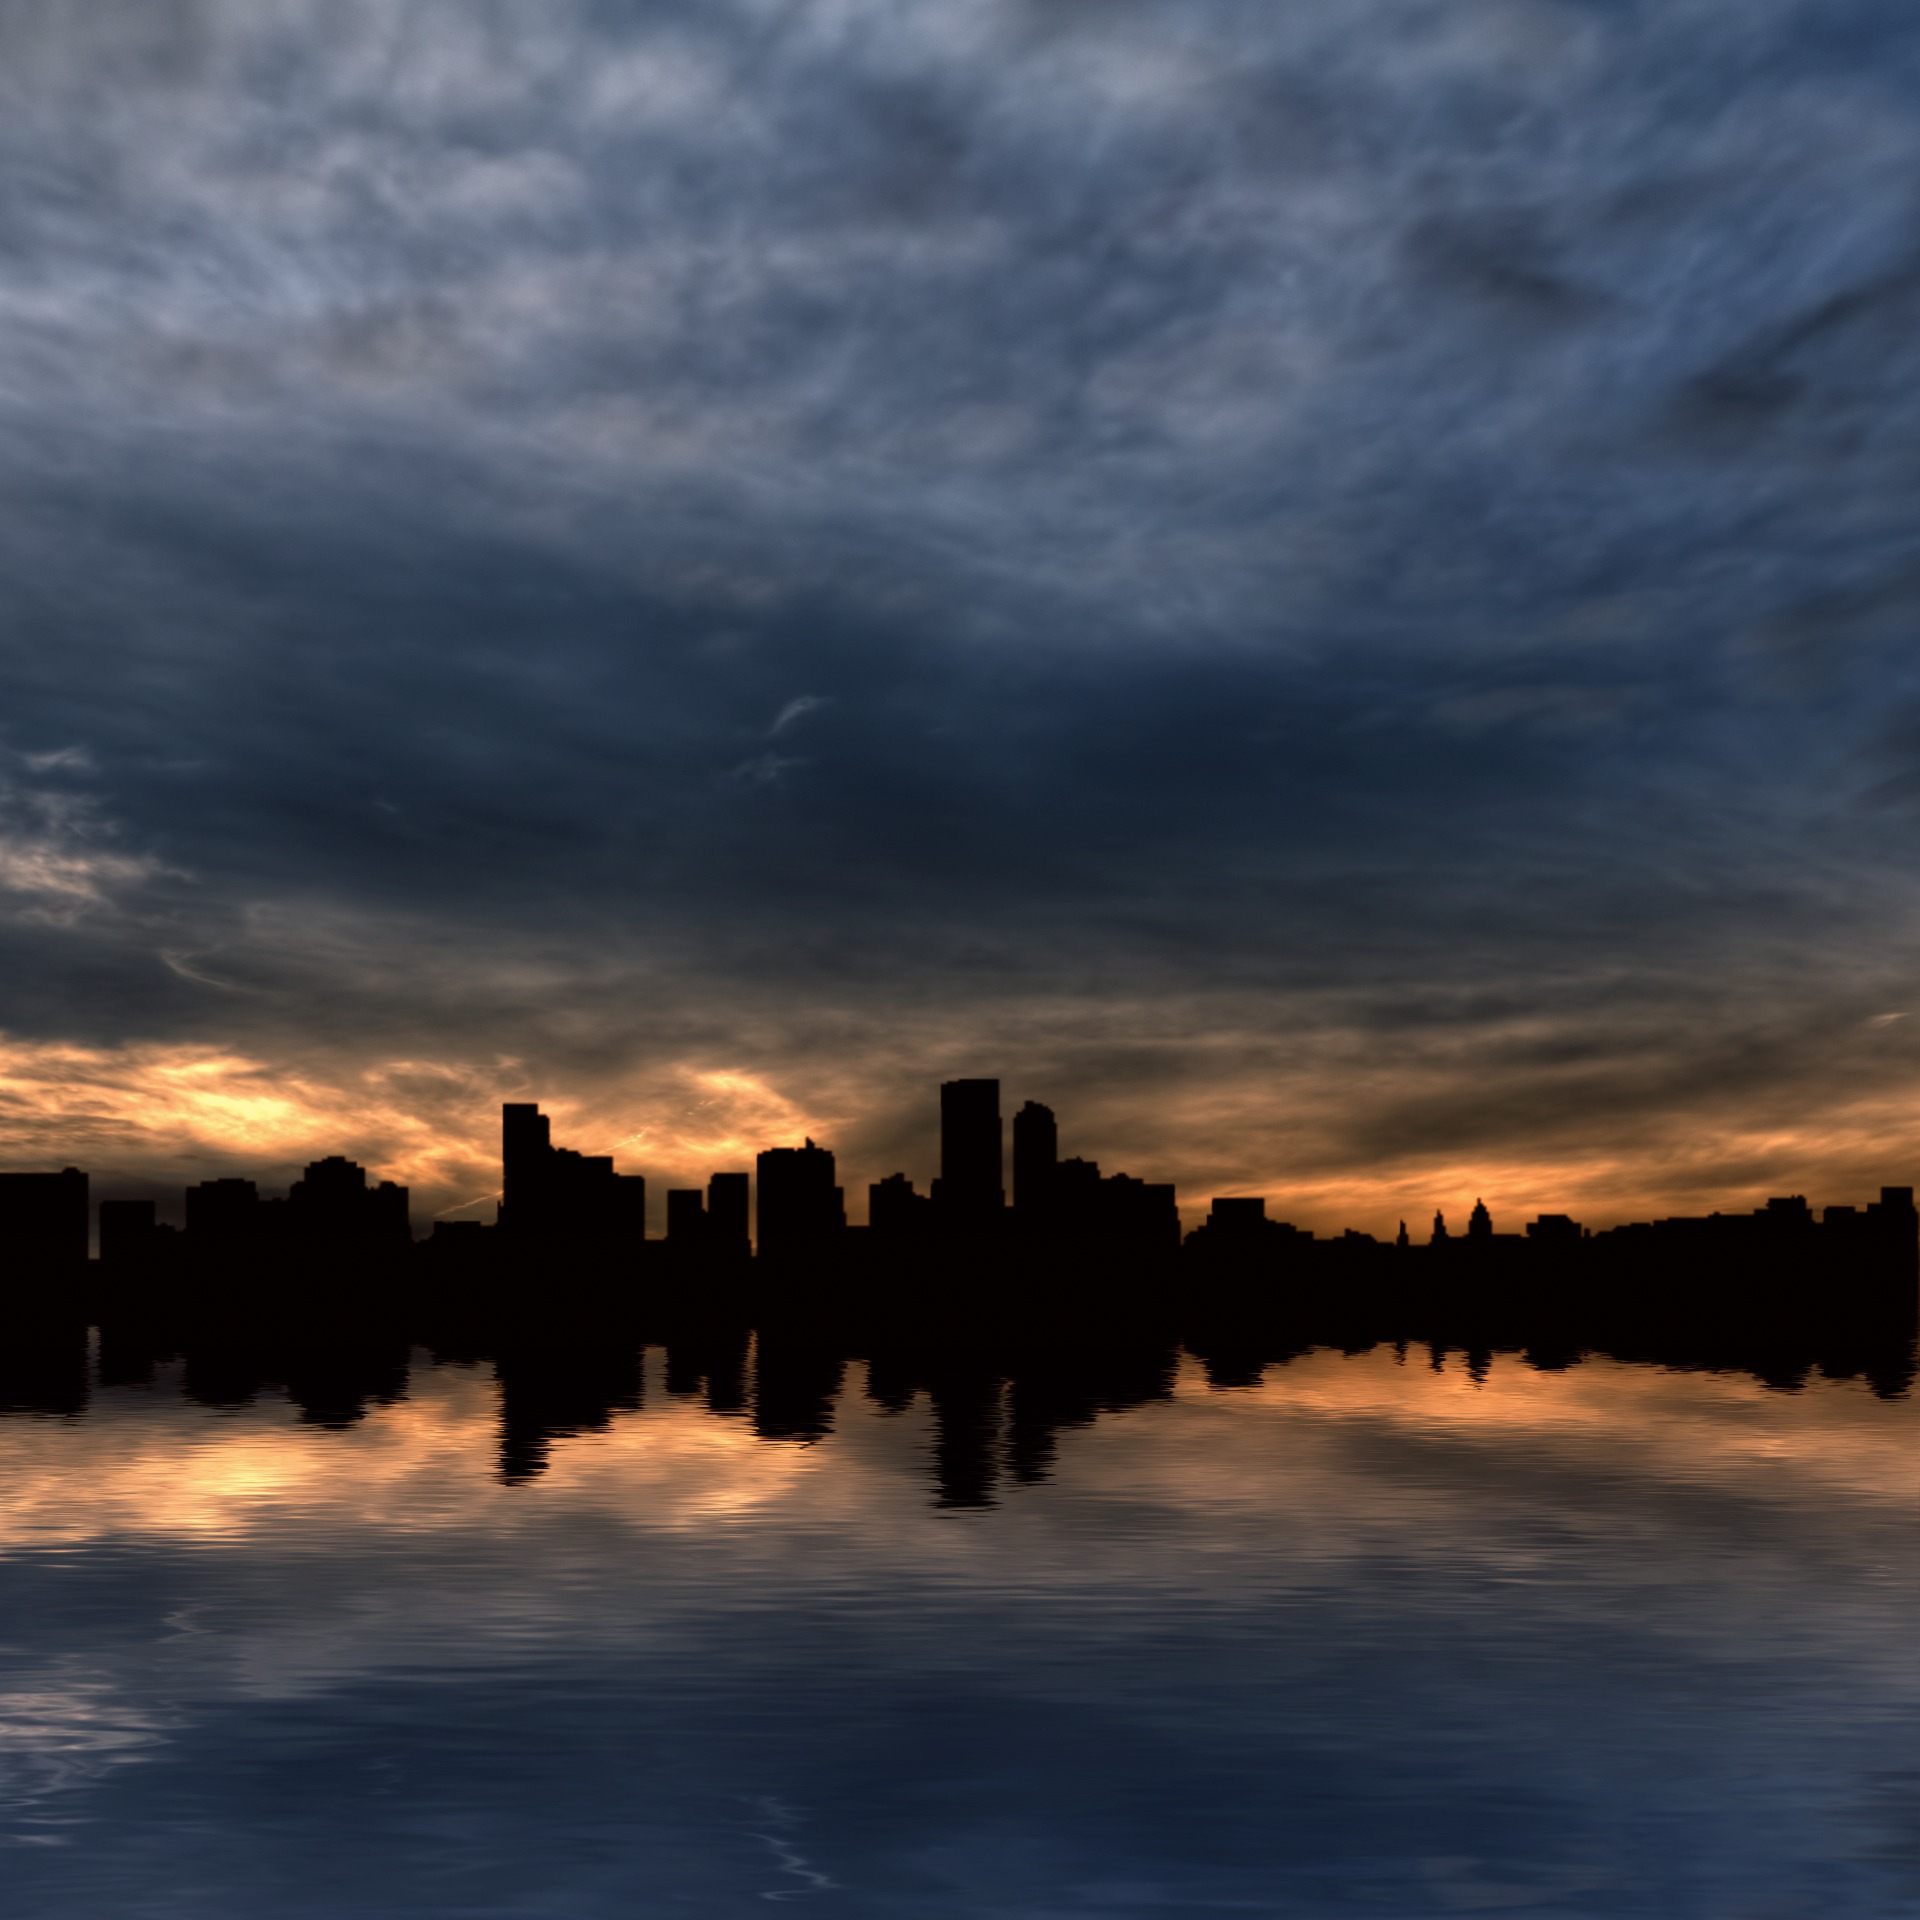
sea, coast, water, ocean, horizon, cloud, sky, sunrise, sunset, skyline, sunlight, morning, wave, dawn, city, atmosphere, dusk, evening, reflection, weather, darkness, clouds, afterglow, meteorological phenomenon, atmospheric phenomenon